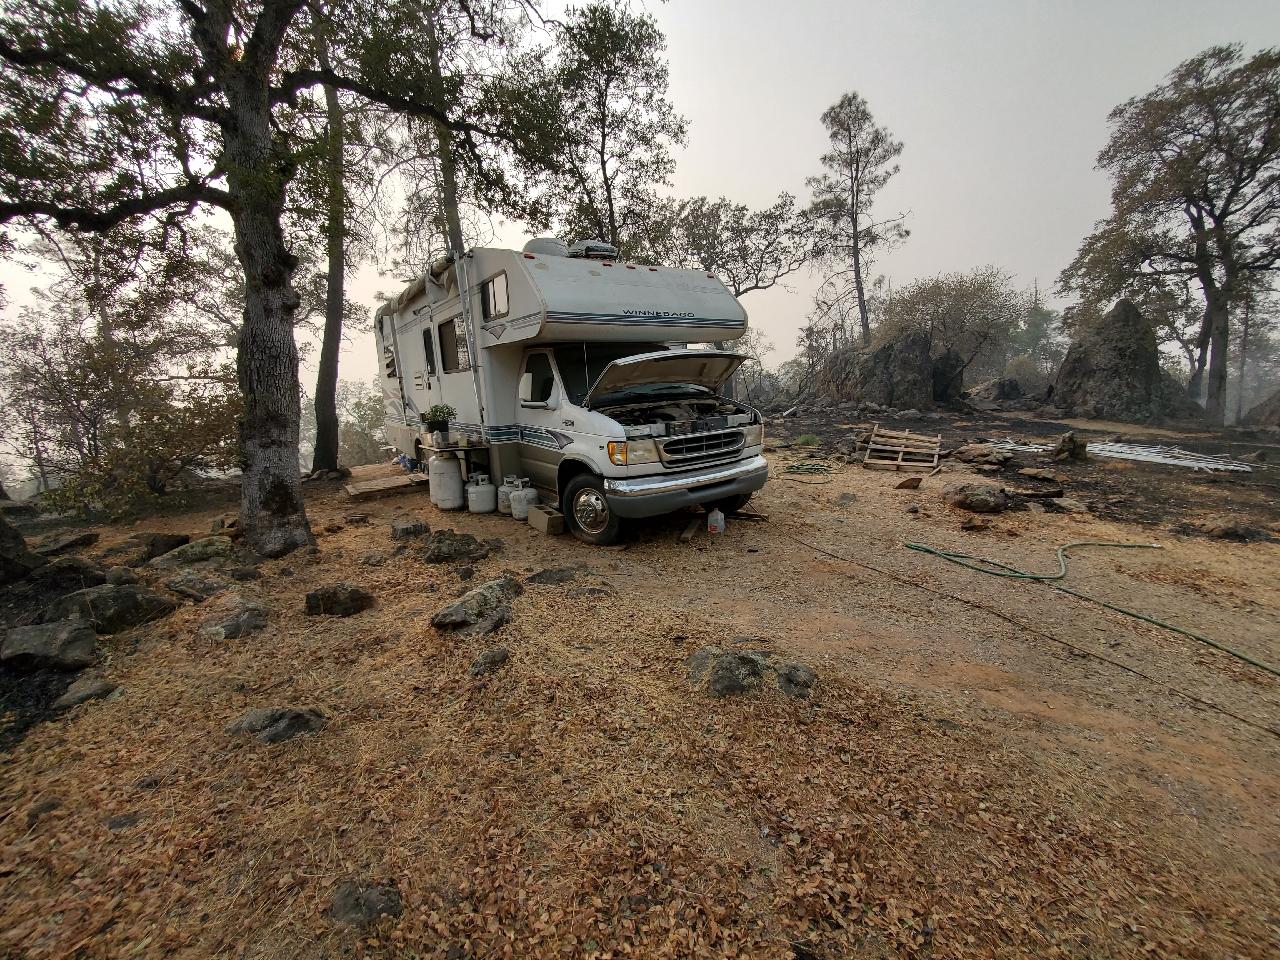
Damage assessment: no_damage